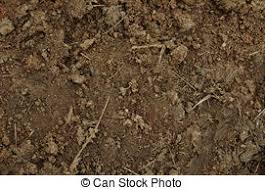
Soil type: Black Soil